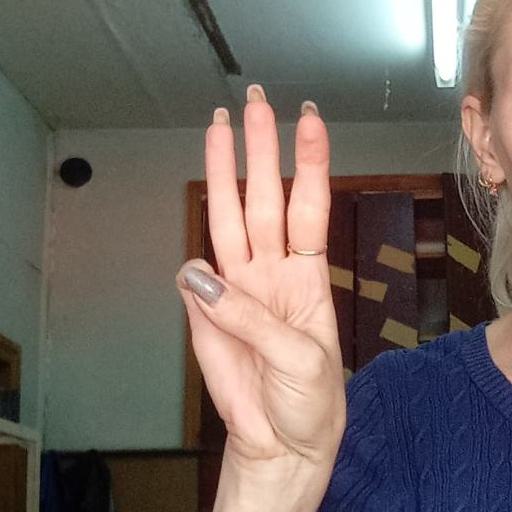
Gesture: three